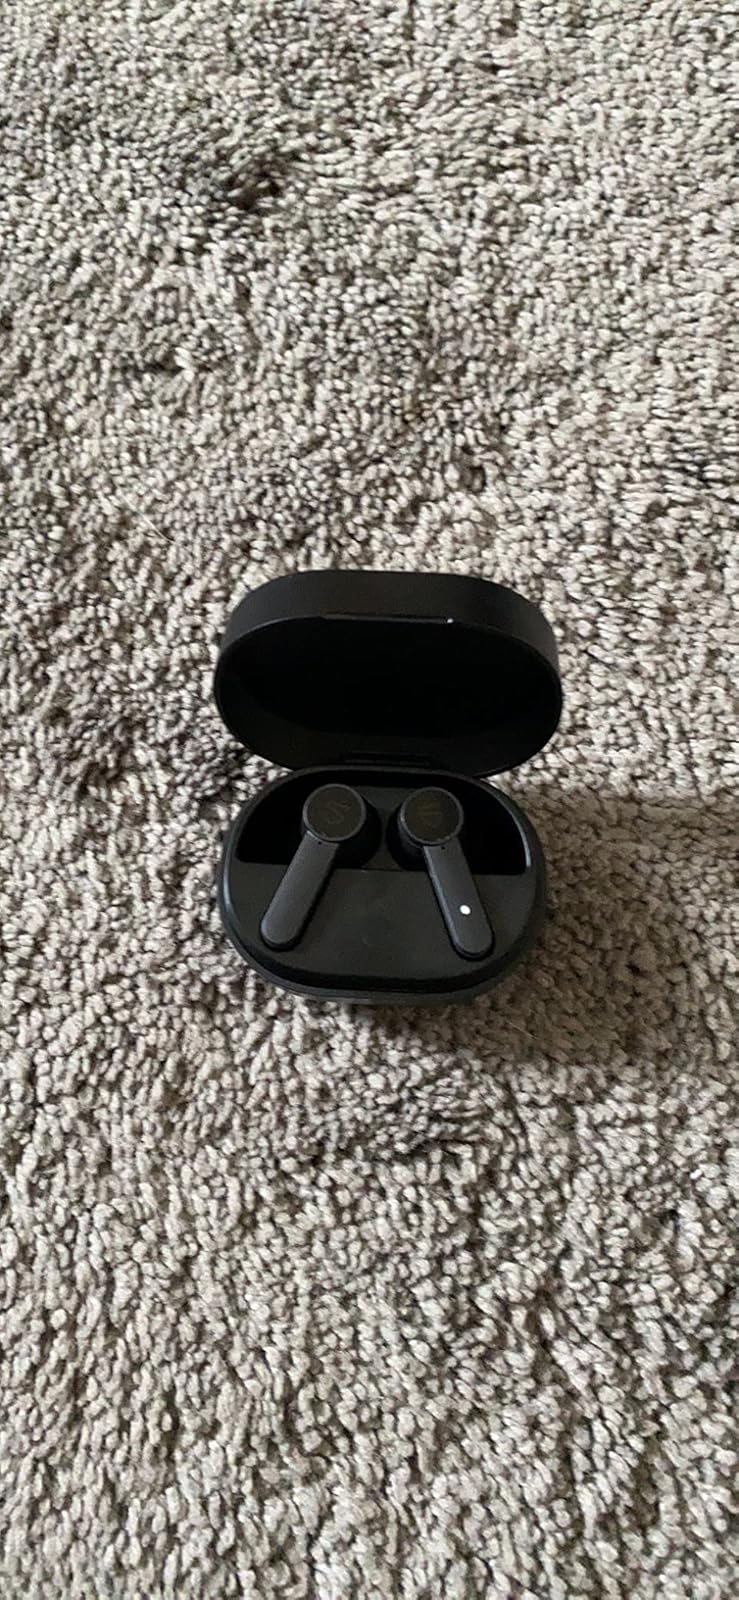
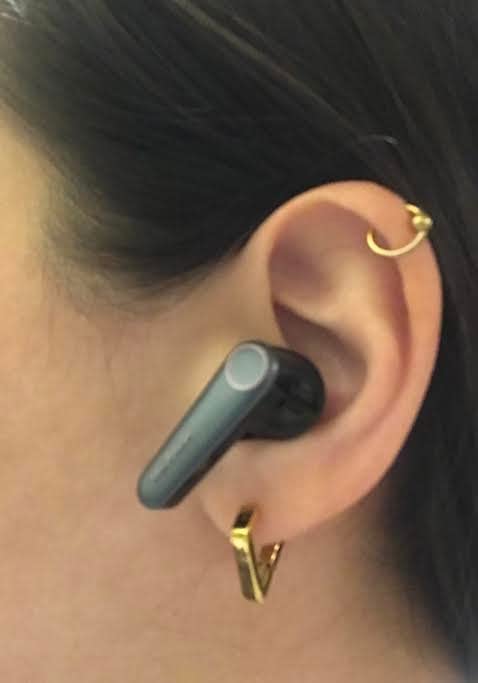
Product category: earbuds
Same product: no